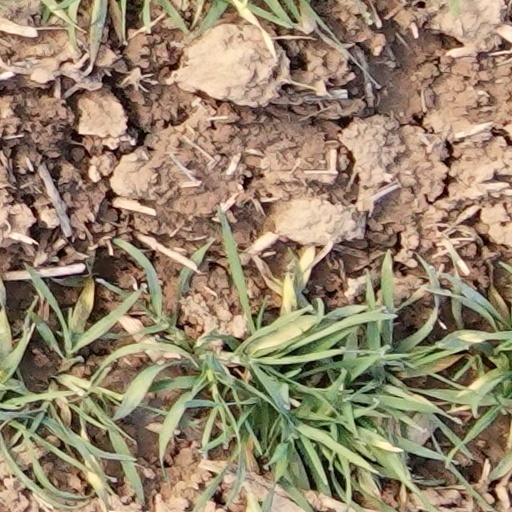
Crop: wheat